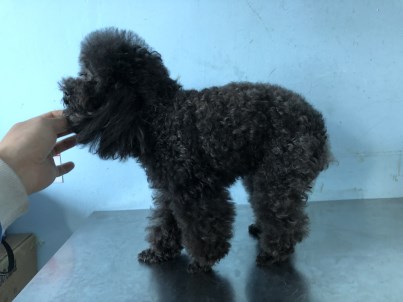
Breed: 7449-n000128-teddy